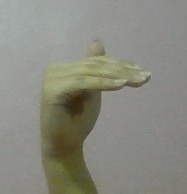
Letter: khaa